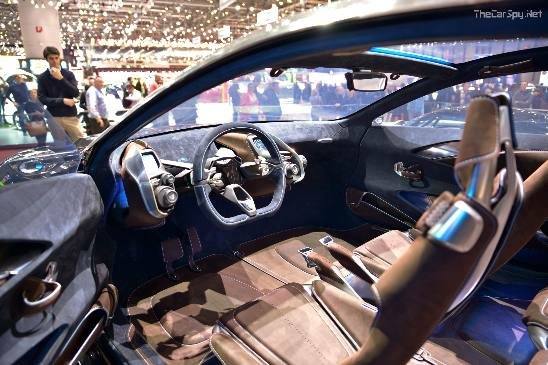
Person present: No